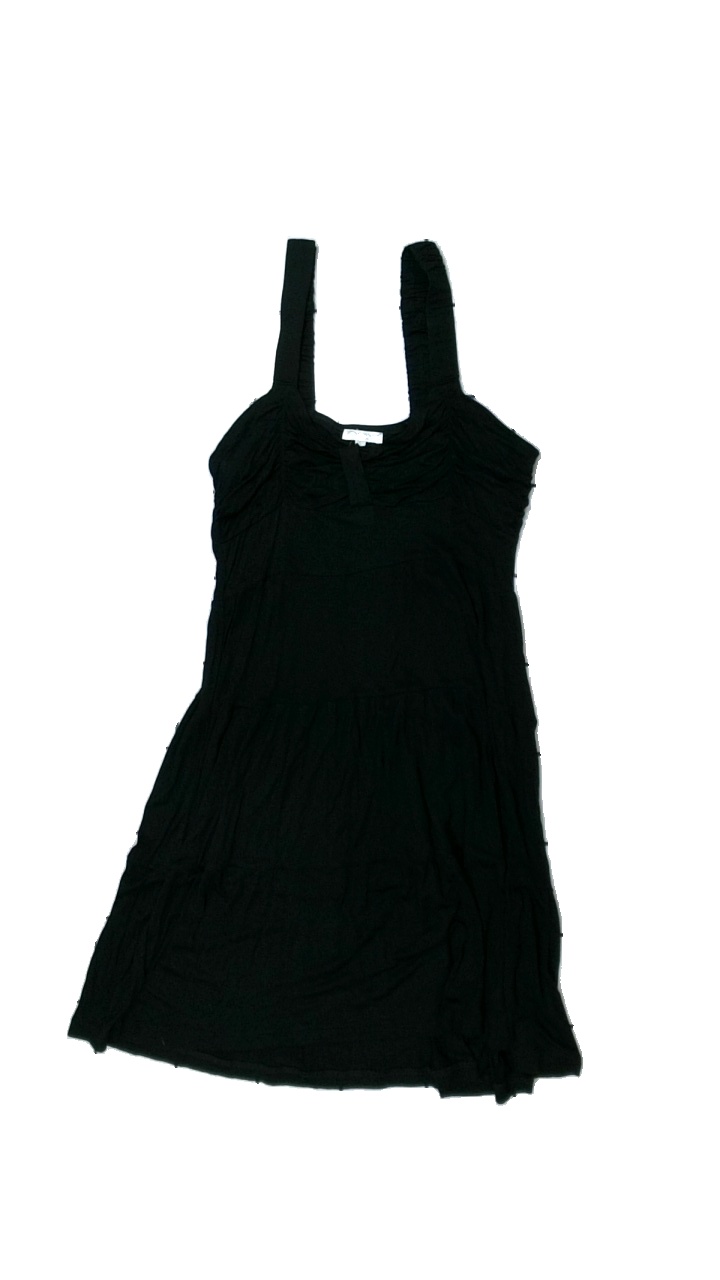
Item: Dress (Ladies)
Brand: New Style
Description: svart klänning, hål fram
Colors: Black
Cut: Regular
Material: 100% viscose
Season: All
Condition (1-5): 3
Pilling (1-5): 5
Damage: hål
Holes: Major
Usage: Export
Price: <50